Virginia Cavaliers baseball

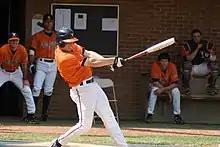
A Virginia batter swings during a game in 2009 as teammates look on

The Cavaliers won the Charlottesville Regional again in 2010, but fell to Oklahoma in the Charlottesville Super Regional. In 2011, entering the NCAA tournament as the top overall seed, they swept the Charlottesville Regional and rallied from a ninth-inning deficit to defeat UC Irvine on a two-run single from Chris Taylor in the Charlottesville Super Regional's decisive game three. They finished third in the College World Series, defeating California twice before twice losing to eventual champion South Carolina, with the elimination loss coming in 13 innings. The 2011 season also witnessed the only perfect game in Virginia baseball history, an accomplishment achieved by UVA pitcher Will Roberts during a March 30 win over George Washington. In 2013, Virginia swept the Charlottesville Regional before losing to Mississippi State in the Charlottesville Super Regional.